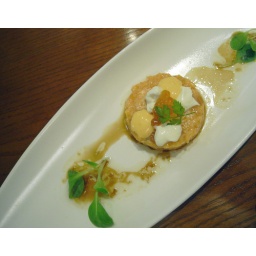
tuna, yellow tail, and white fish pancake. Inagiku is nothing special, there are many options in this price range.